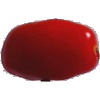
Label: Tomato 2